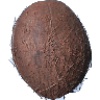
Label: cocos